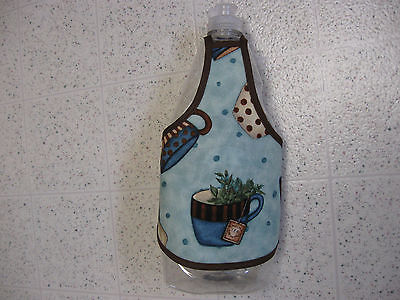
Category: toaster